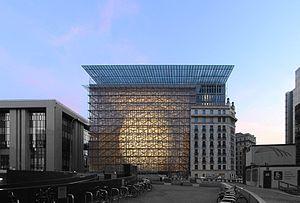
Le bâtiment Europa est le siège principal du Conseil européen et du Conseil de l'Union européenne.
Cette page concerne des événements qui se sont produits durant l'année 2016 du calendrier grégorien en Belgique.
Philippe Samyn est un architecte et ingénieur belge dont le style se caractérise par un usage important de structures en verre, en bois et en acier, souvent monumentales.
L’indicateur de volume et l’indicateur de déplacement sont deux concepts numériques associés découverts par Philippe Samyn en 1997 pour l'optimisation de la géométrie des structures architecturales.